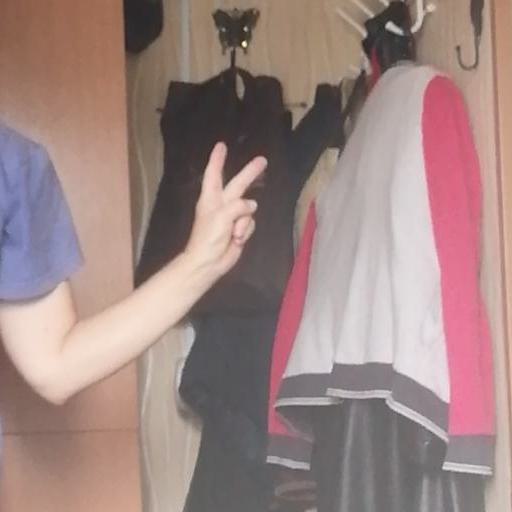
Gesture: peace